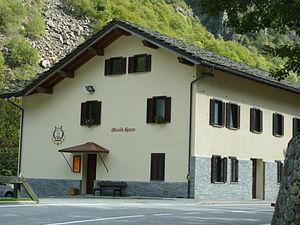
La ""Musikhaus"" (maison de la musique) à Issime (Vallée d'Aoste - Italie)"
Issime est une commune italienne de la région Vallée d'Aoste.